Catalyst Science Discovery Centre

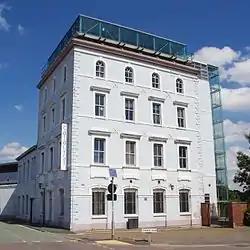
Catalyst Science Discovery Centre and Museum.

The Catalyst Science Discovery Centre and Museum is a science and technology museum in Widnes, Halton, North-West England. The centre has interactive exhibits, reconstructed historical scenes, an observatory, a live-science theatre and family workshops. It is next to Spike Island, a public park, located between the River Mersey and the Sankey Canal that has woodlands, wetlands, footpaths and industrial archaeological history.